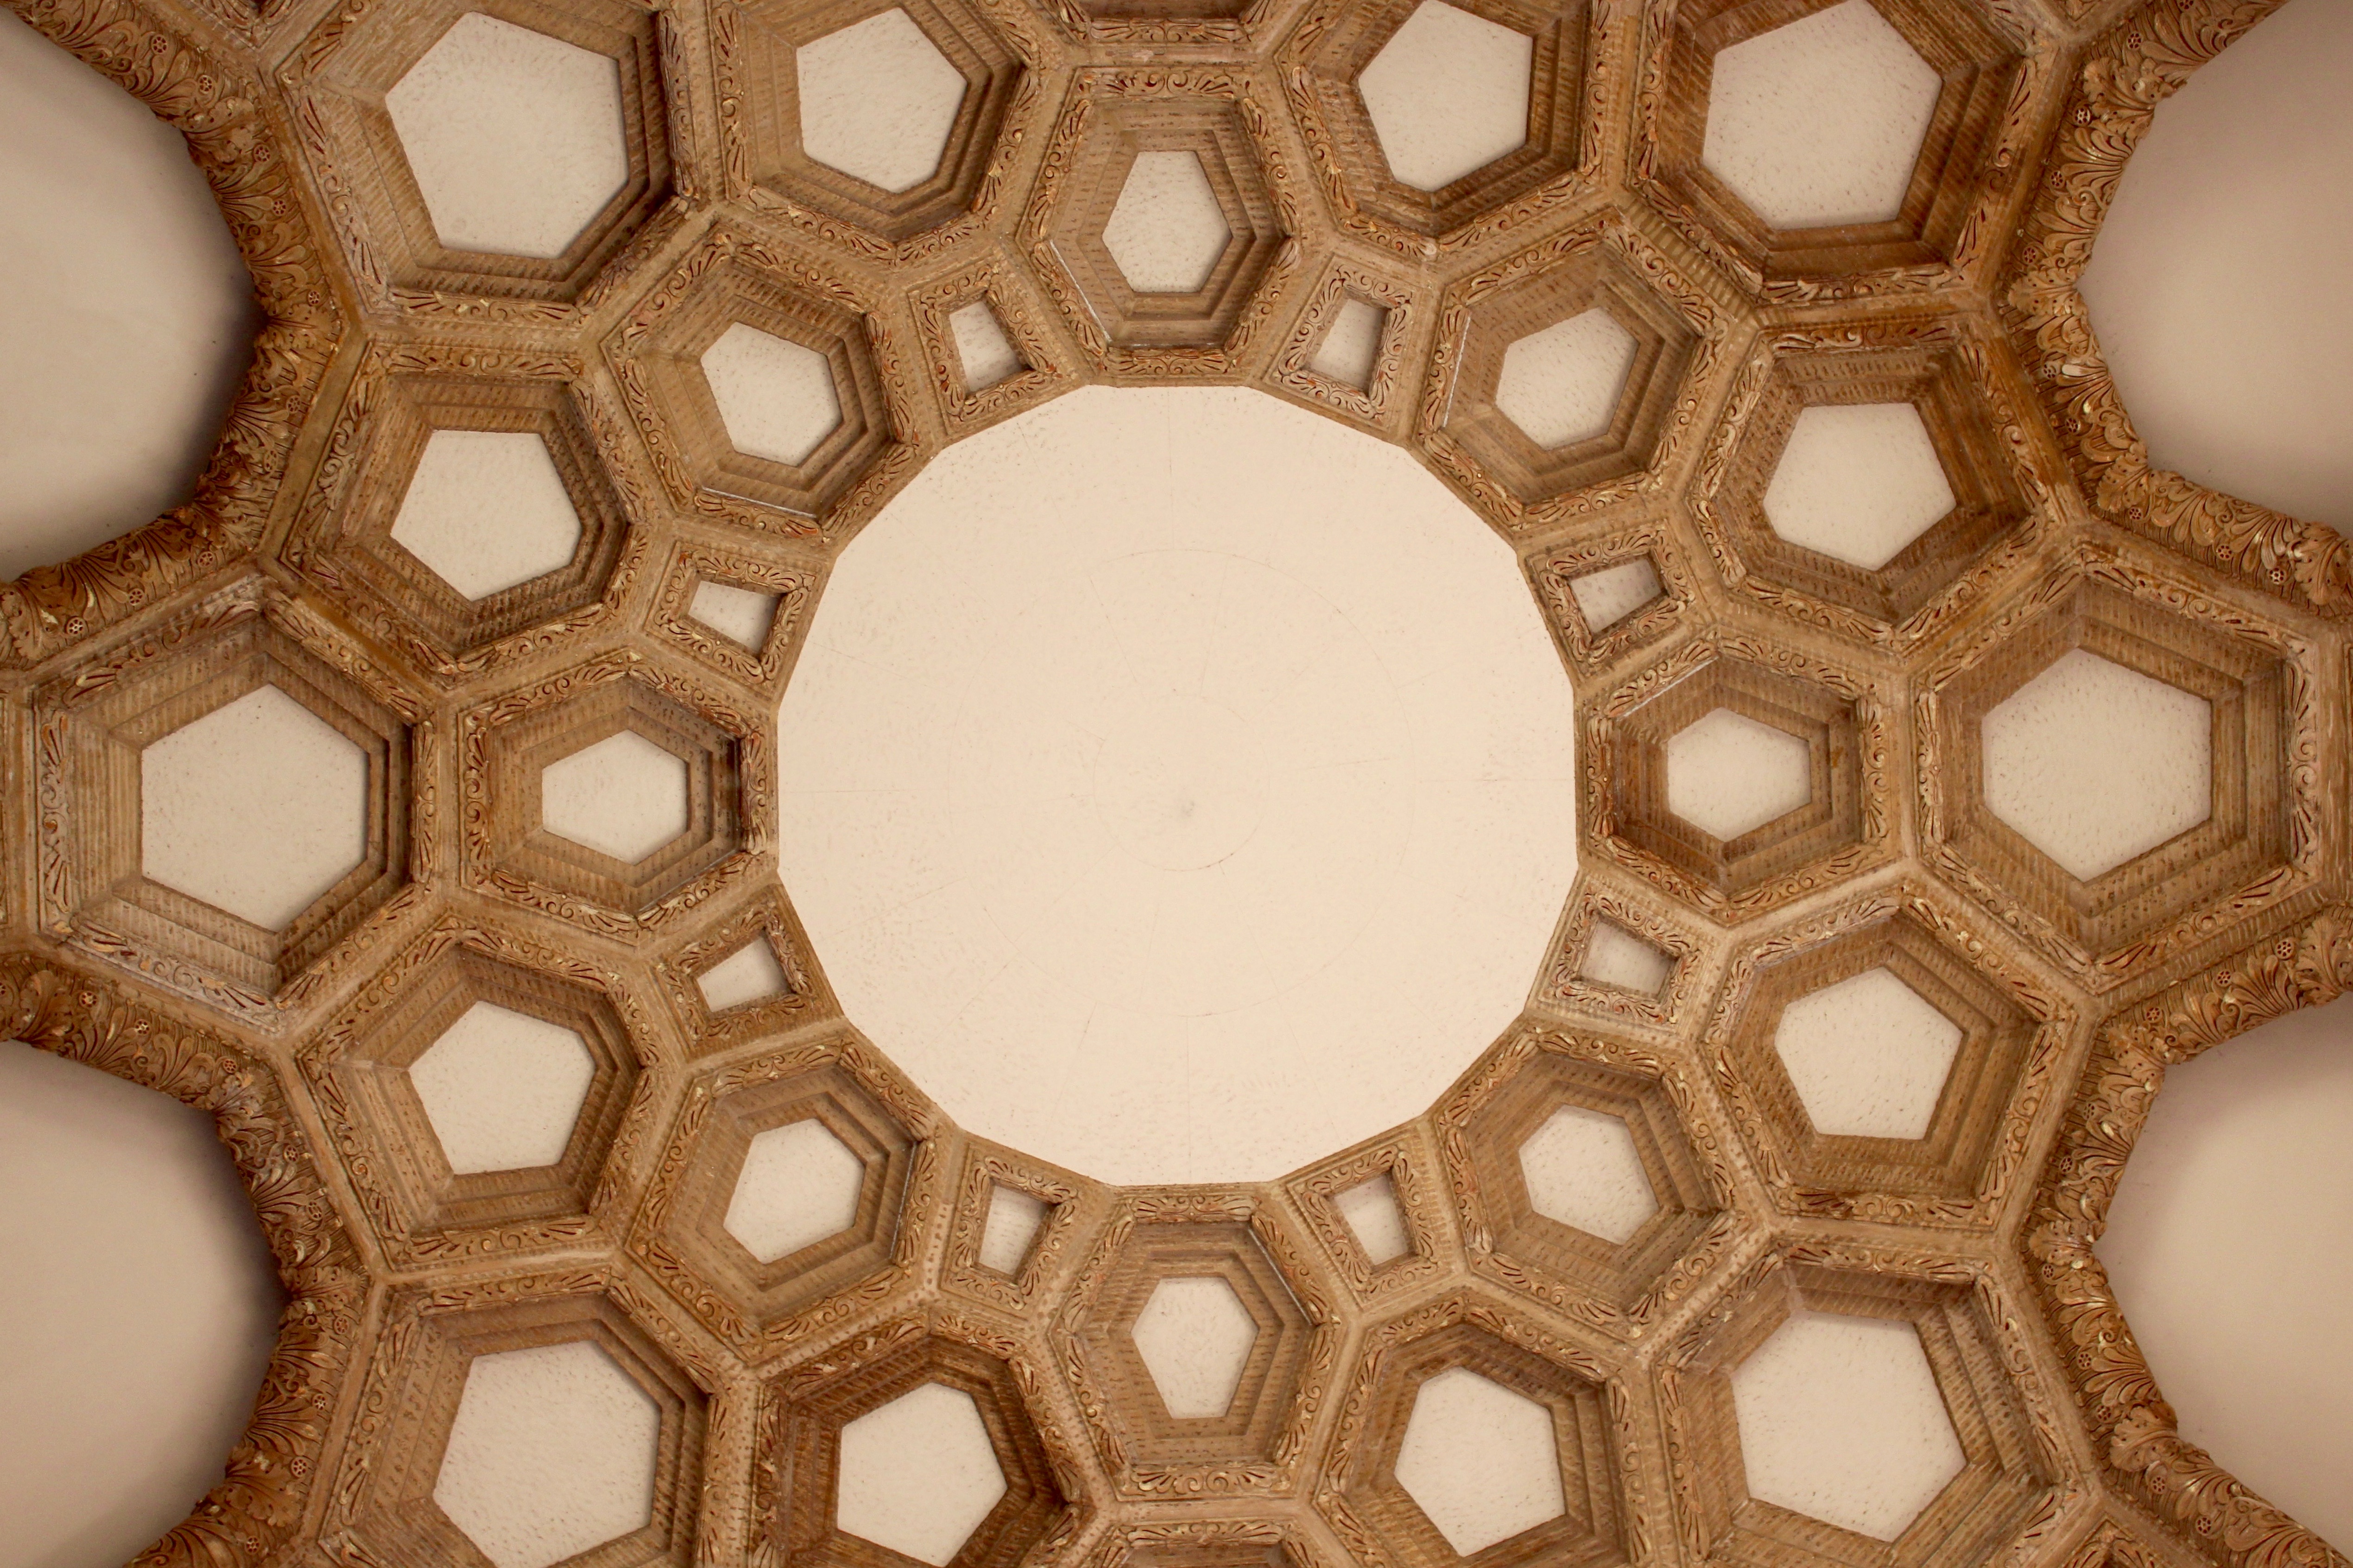
pattern, material, circle, textile, art, design, symmetry, mosaic, flooring, doily